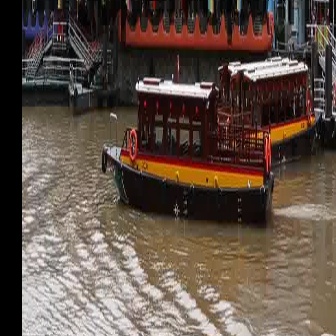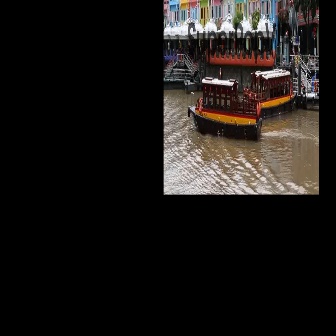
  Please identify the target specified by the bounding box [101,49,274,222] in the first image and locate it in the second image. Return the coordinates in [x_min,y_min,x_max,y_max] format.
Answer: [187,65,262,140]